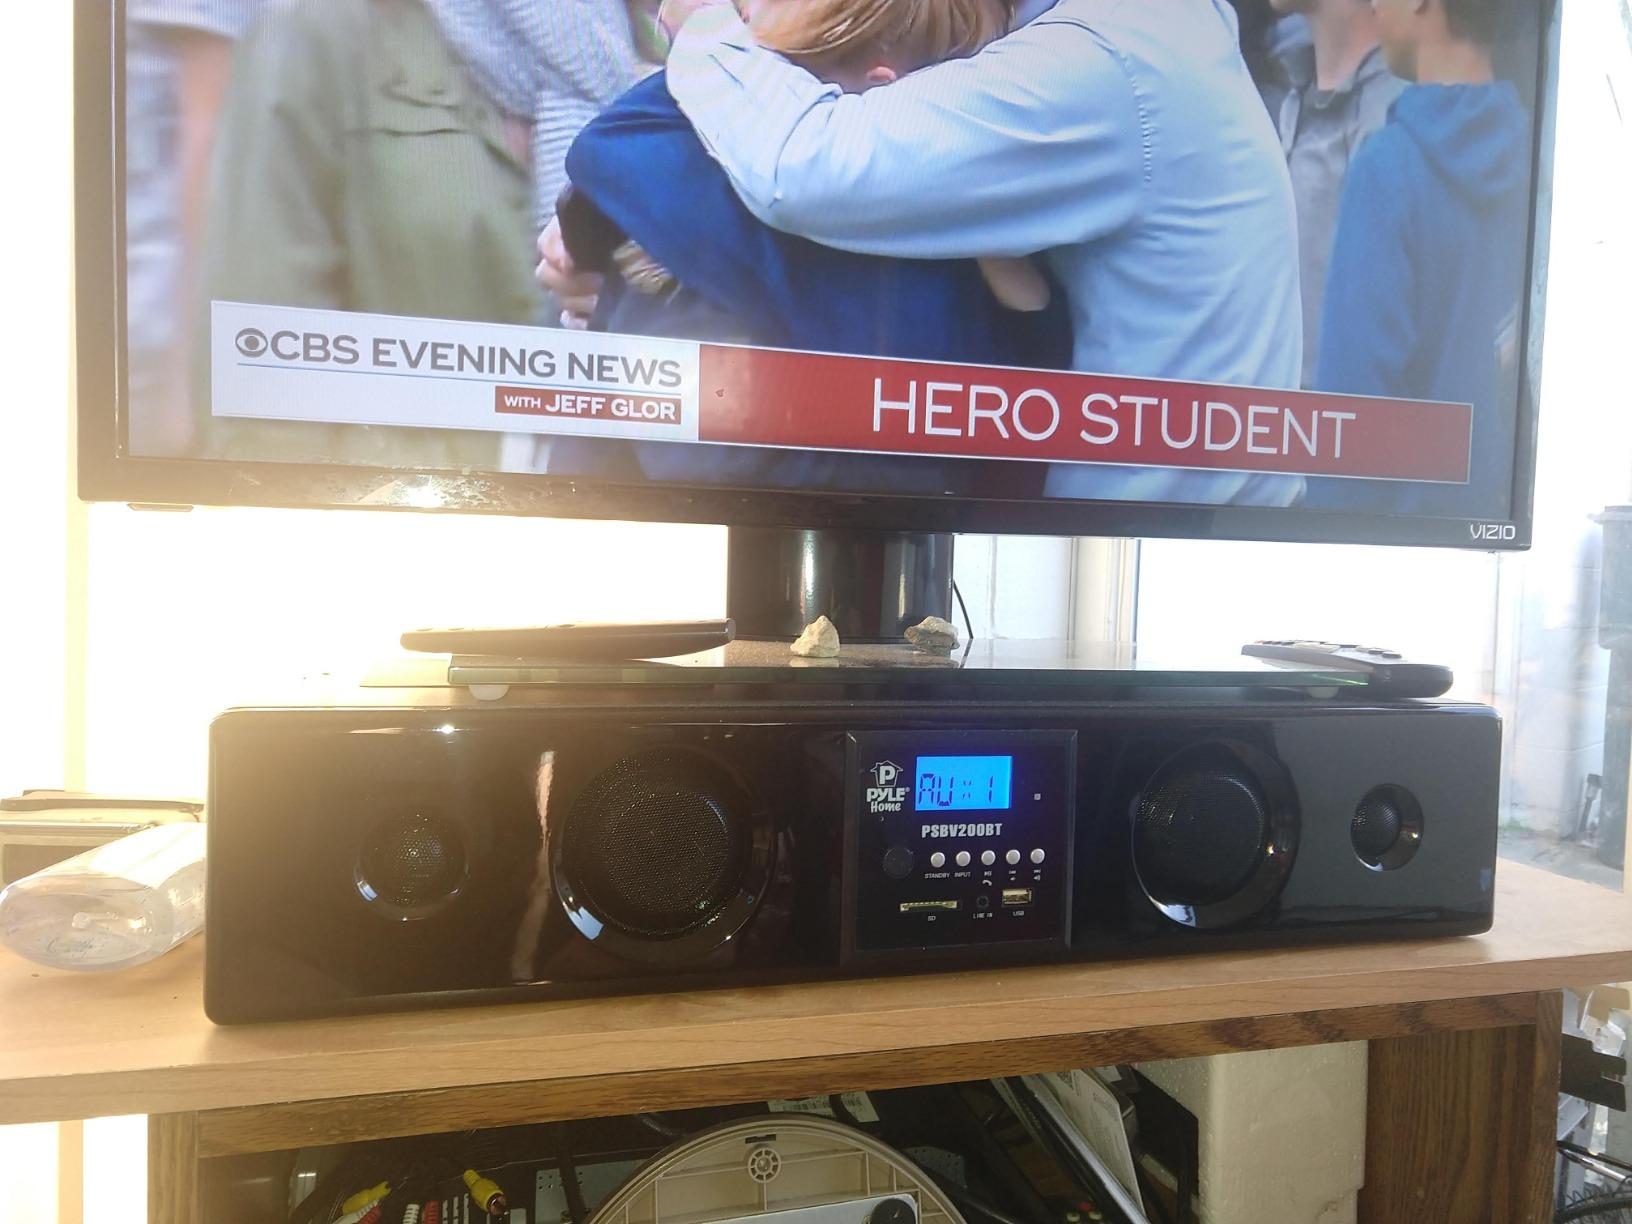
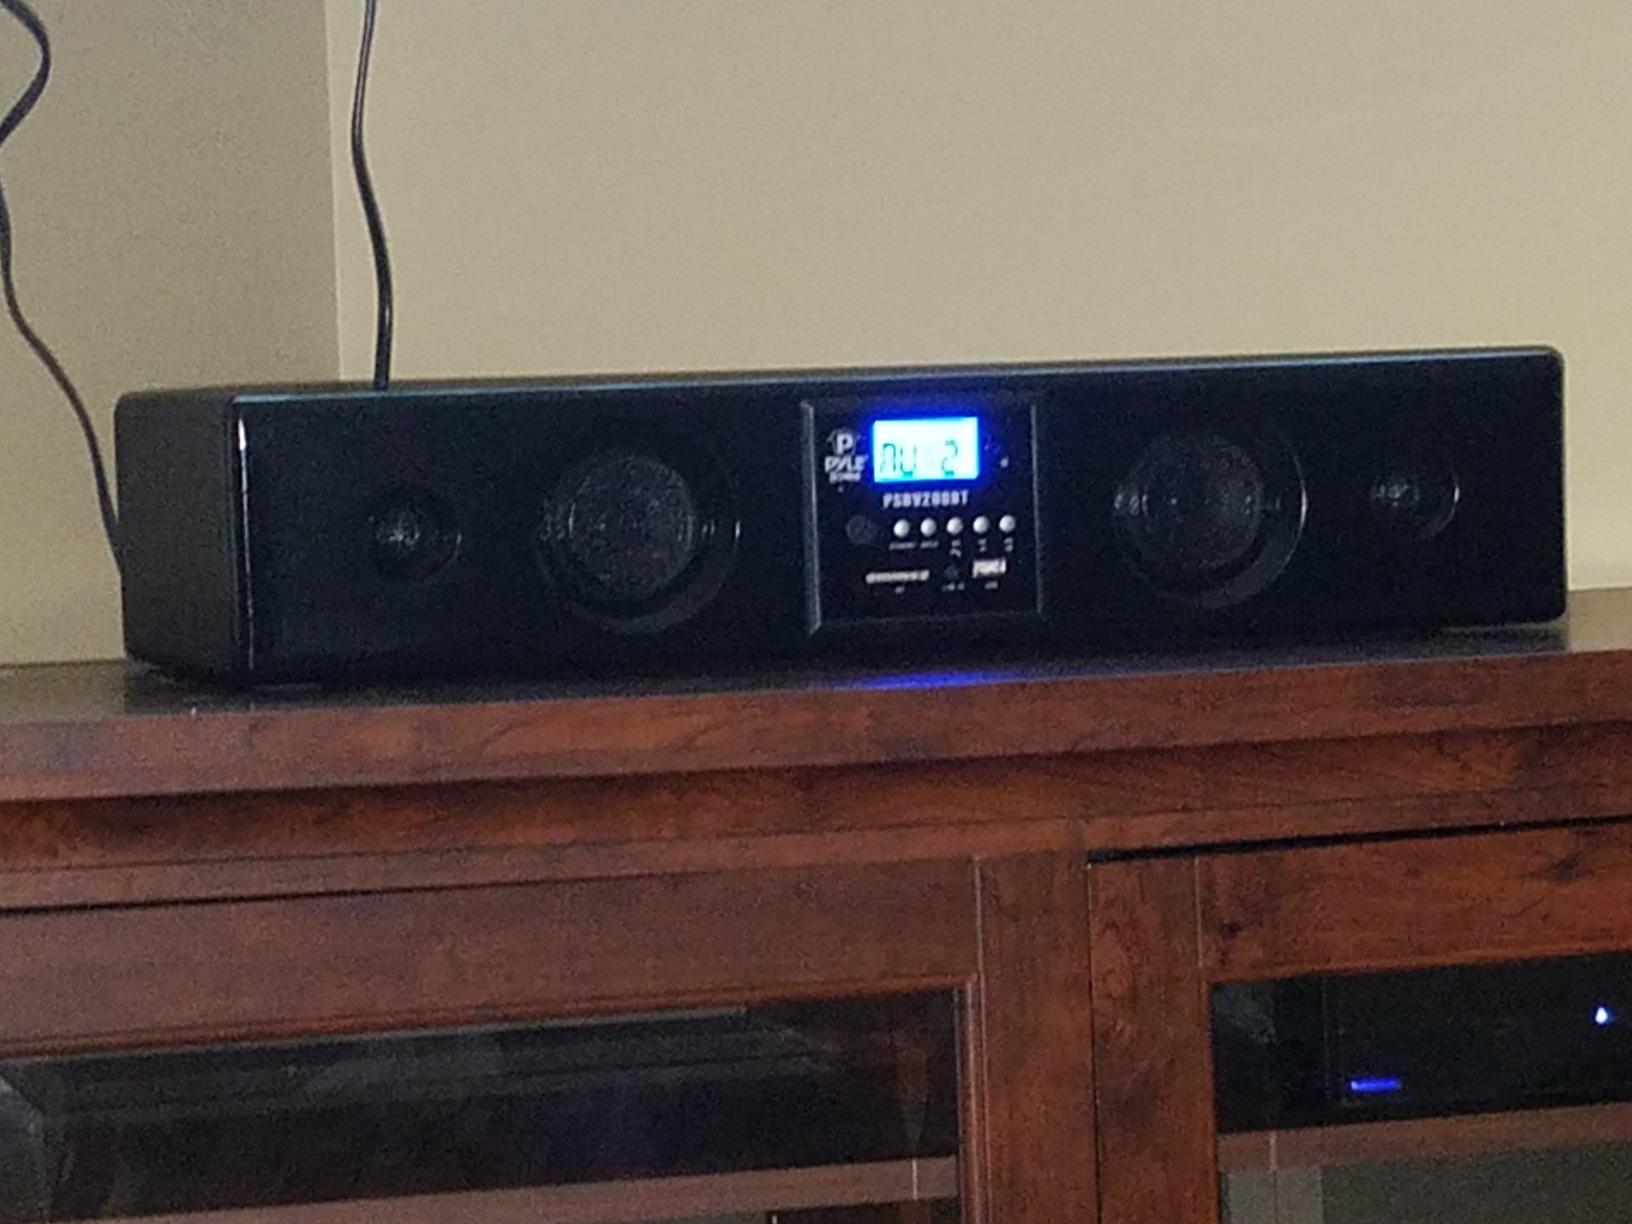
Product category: speaker
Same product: yes